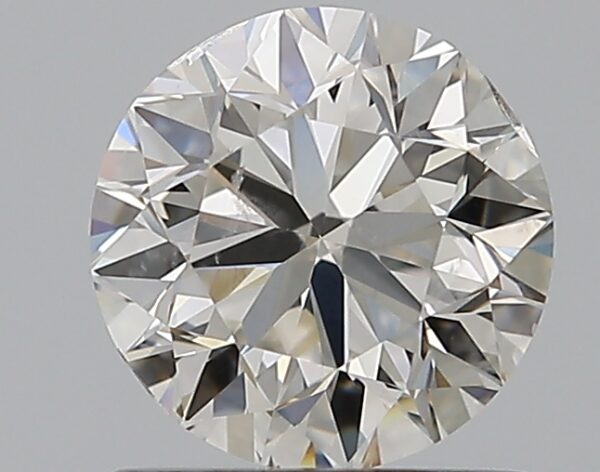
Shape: round
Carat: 0.9
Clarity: SI2
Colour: I
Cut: VG
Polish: EX
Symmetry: VG
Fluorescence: N
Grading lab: GIA
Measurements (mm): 5.99 x 6.05 x 3.88